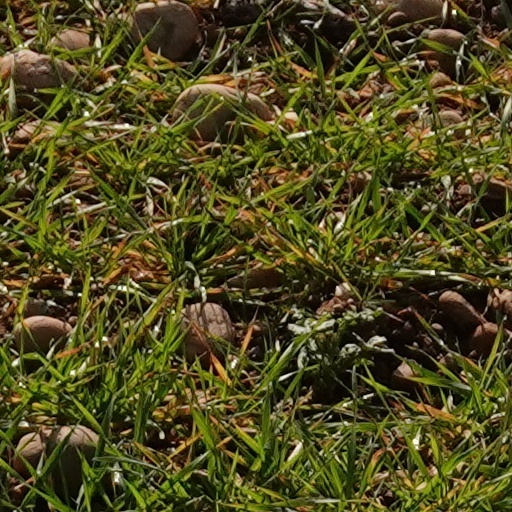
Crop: wheat